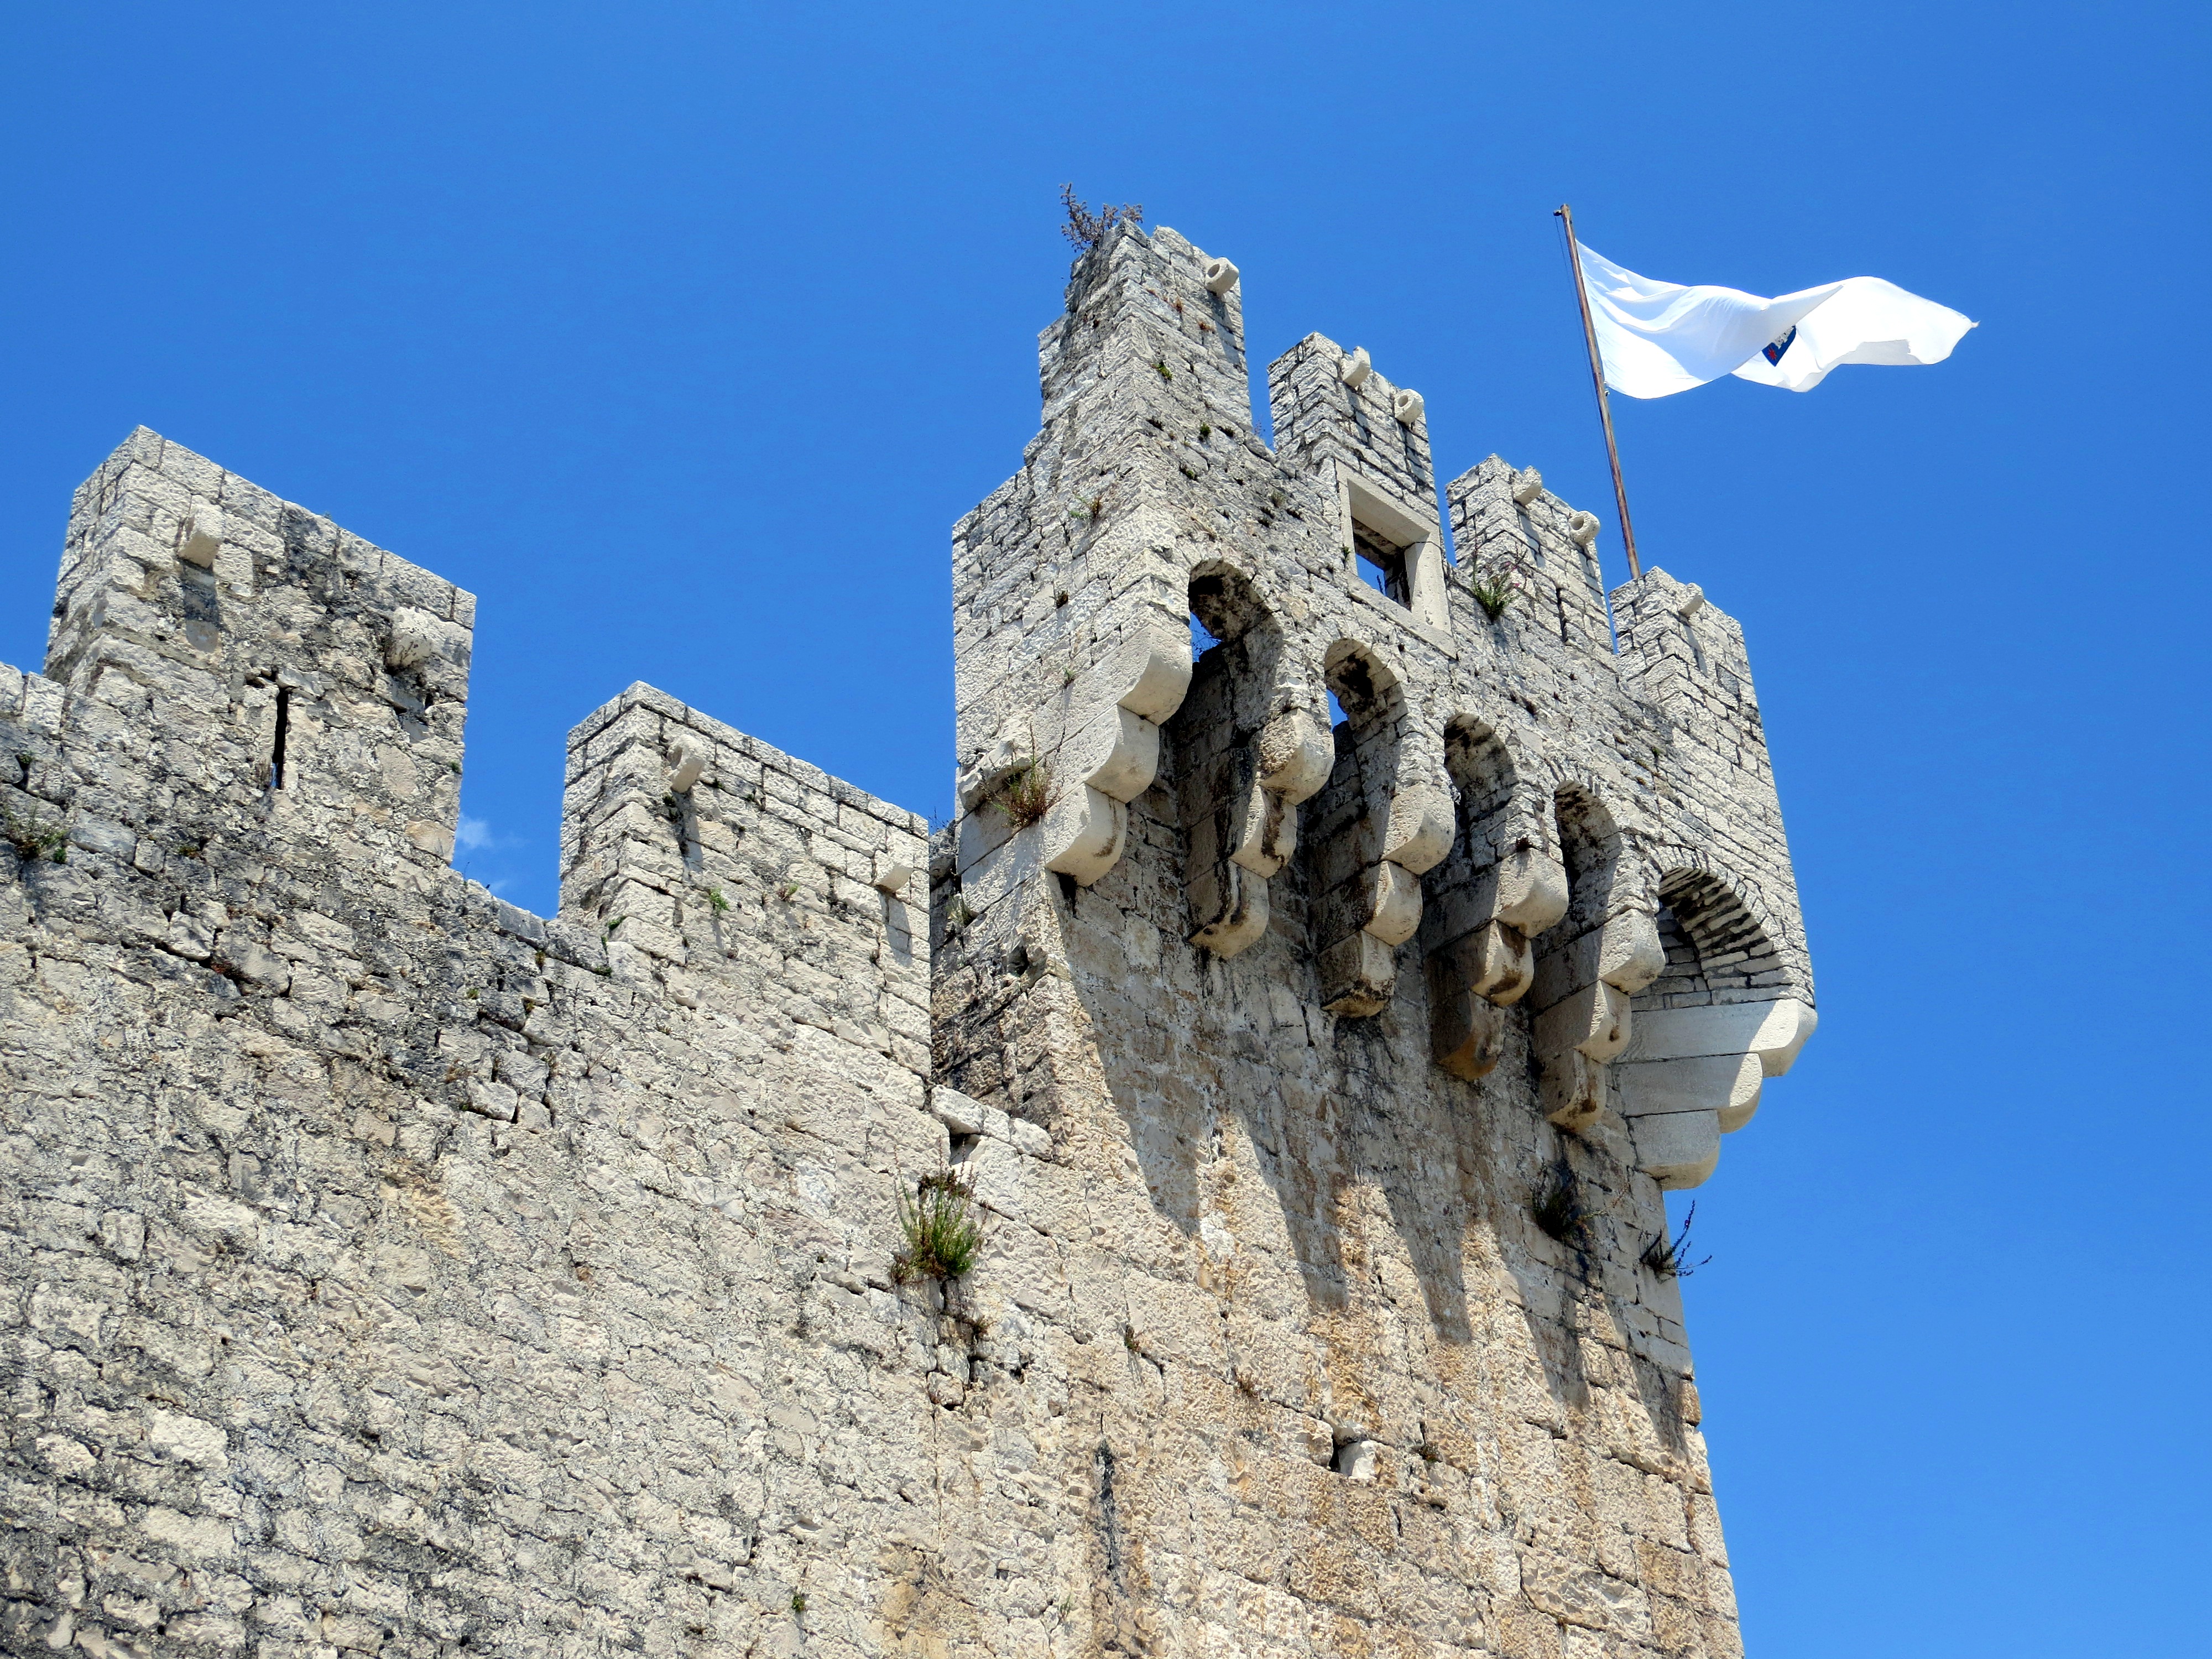
architecture, building, old, monument, travel, tower, flag, castle, landmark, tourism, old building, fortress, croatia, tour, buildings, ruins, history, lake dusia, monuments, trogir, the war, defence construction, historic site, ancient history